Welbike

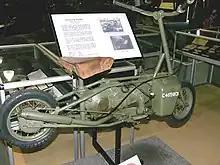
C4659131 at the South African National Museum of Military History

Two of the Prototype/Pilot models have been preserved: Serial number 2 found in Oregon, restored and sold to a collector in the Netherlands, and another with an unknown number in the UK.